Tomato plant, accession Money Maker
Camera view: horizontal (90 deg, fisheye); turntable rotation: 210 degrees
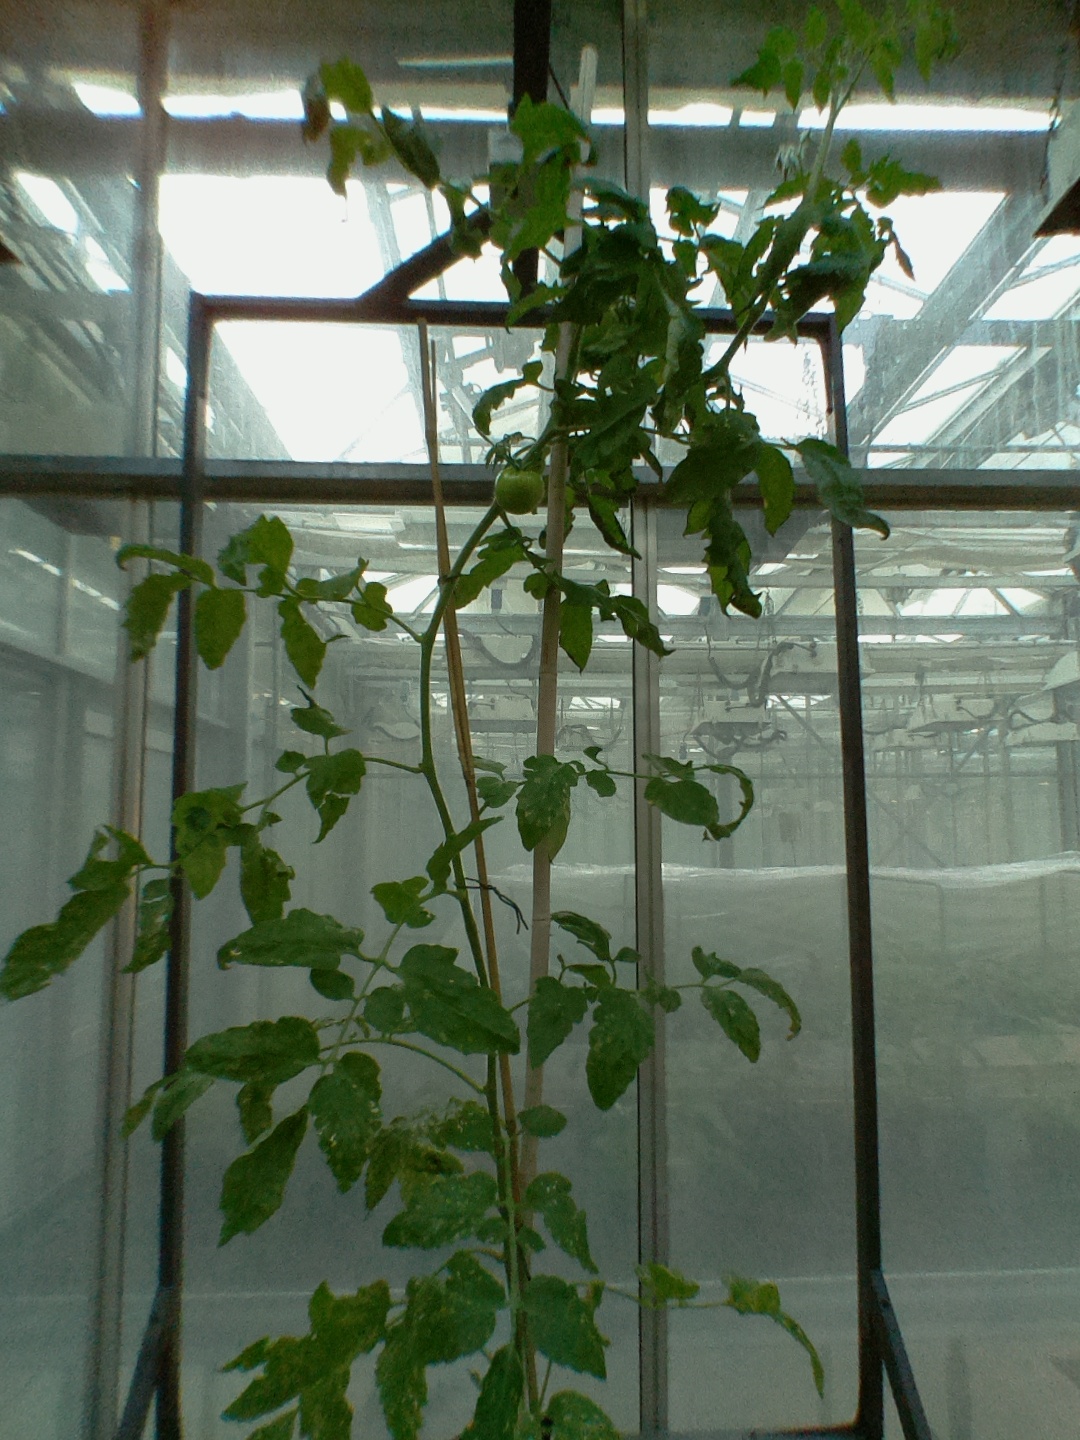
BBCH growth stage 72: 20%-30% of final fruit size